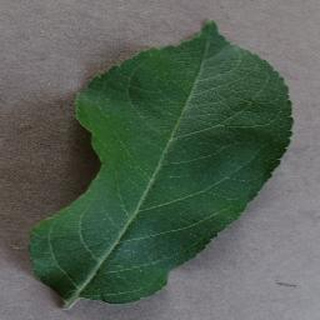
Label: healthy_apple